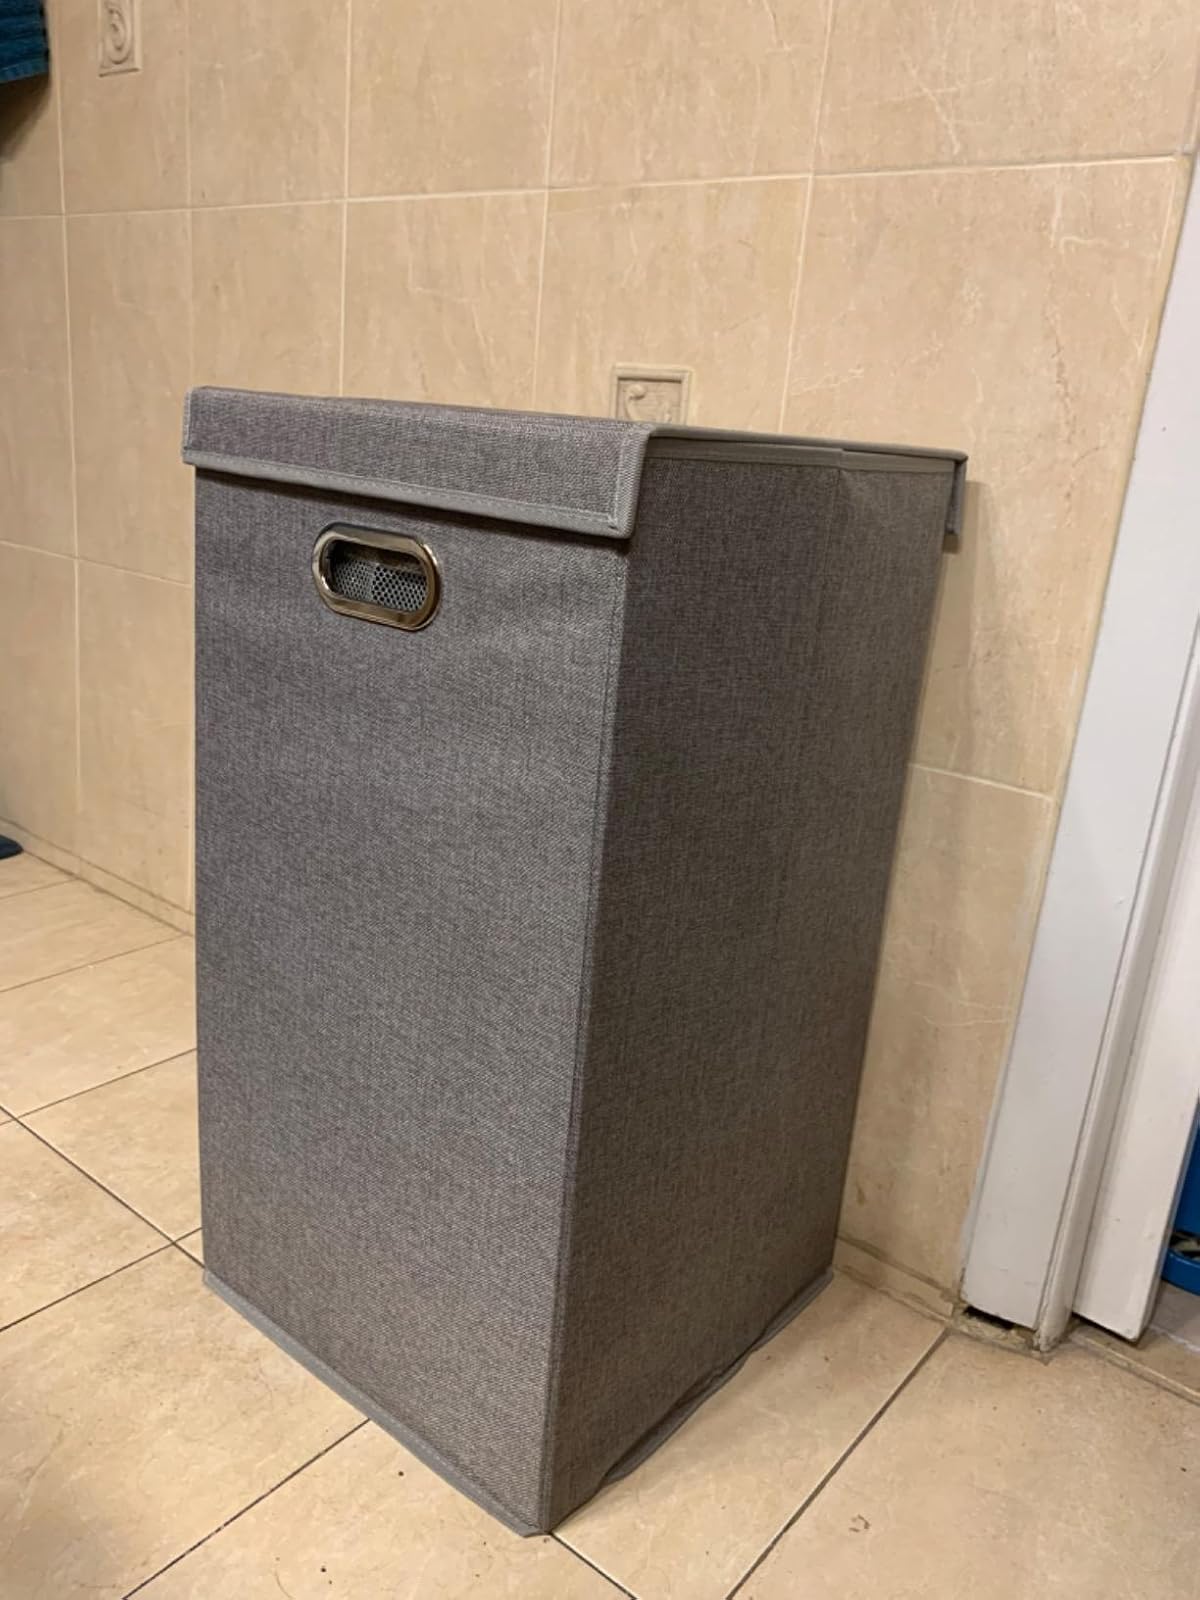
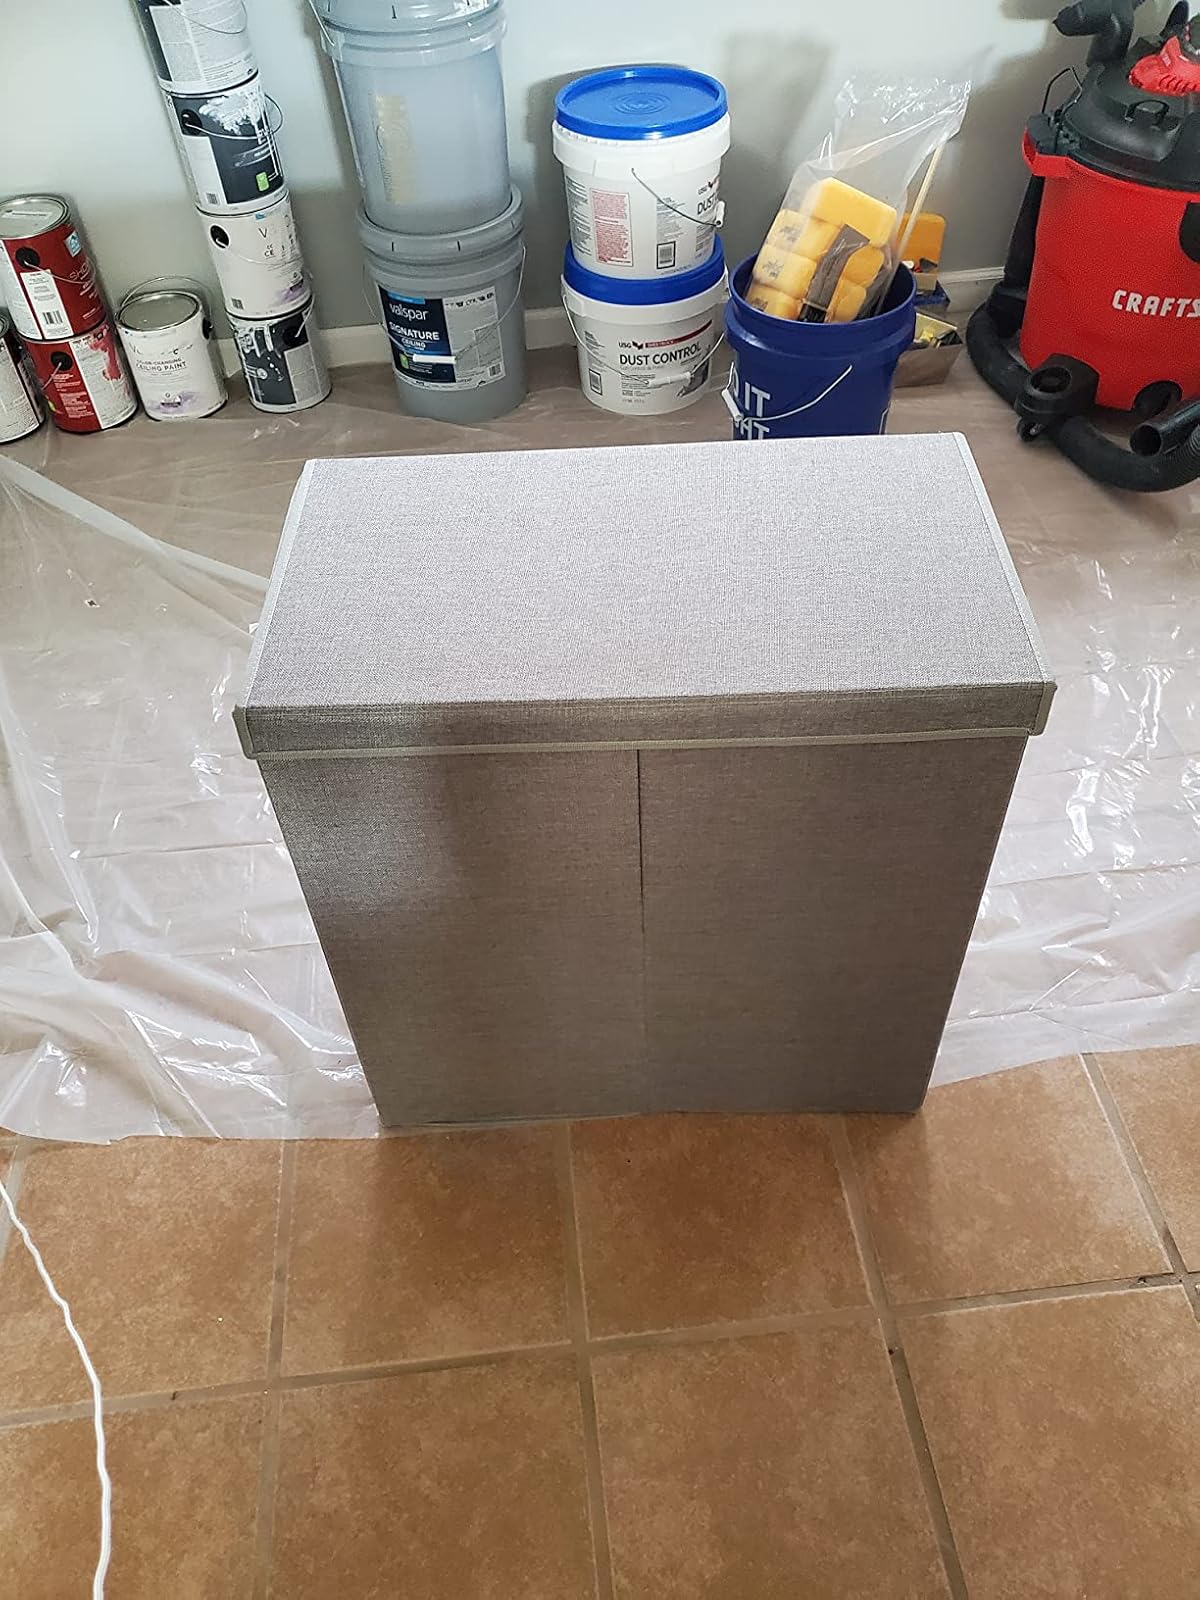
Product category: items_hamper
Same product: no